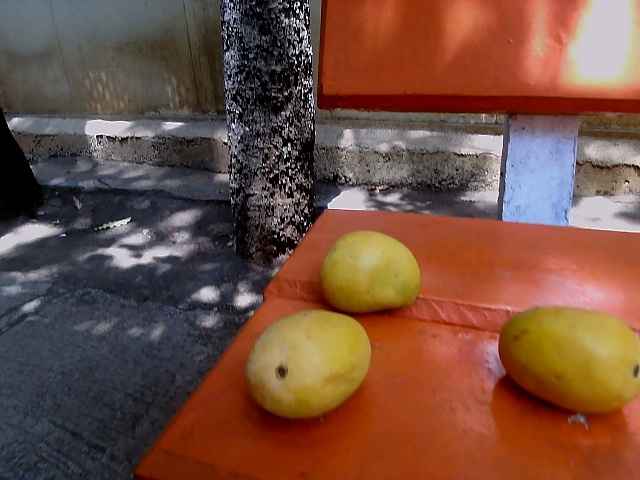
Label: Ripe_Mango